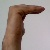
The image shows a hand gesture representing a space in Indian Sign Language.